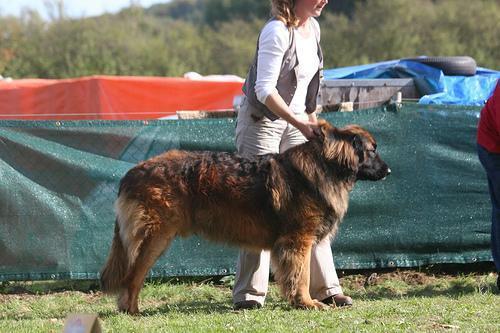
Leonberg